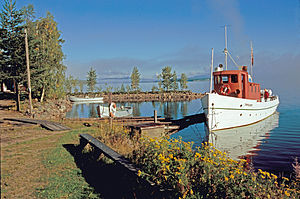
Osensjøen
Den gamle slæbebåd M/S Trysilknut ud for Sørlistøa Fløtermuseum
Osensjøen er en sø der ligger i kommunerne Åmot og Trysil i Innlandet fylke i Norge. Søen har udløb gennem Søre Osa til Rena og Glomma.